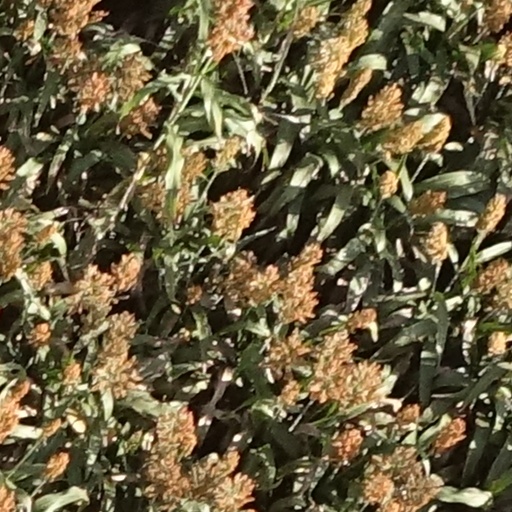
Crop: sorghum